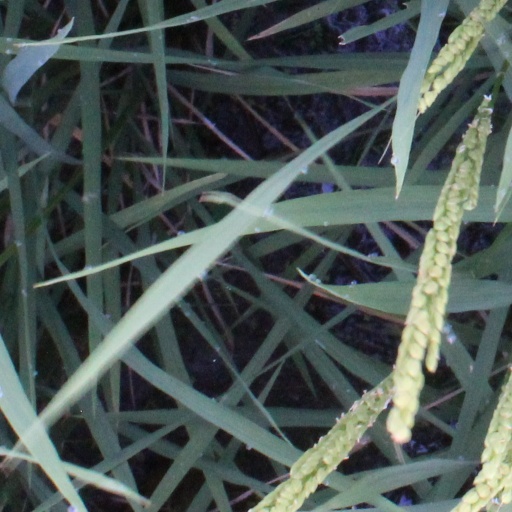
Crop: rice